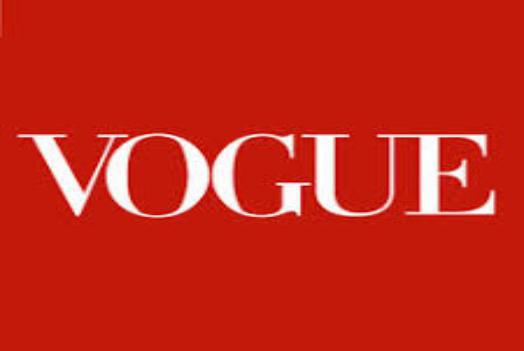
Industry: Others